Eva Altmann

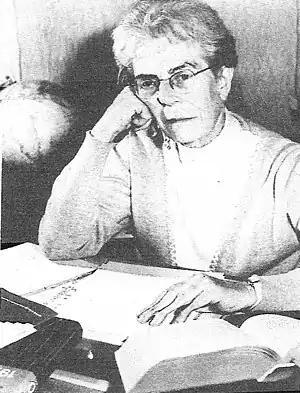

Eva Altmann (born Eva Pfingst: 17 December 1903 – 1 March 1991) was a German economist who in 1950 became the first rector of the new , as the institution was known before 1956.